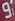
Number: 9